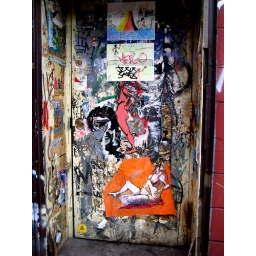
i want a wall in my house to look like this.